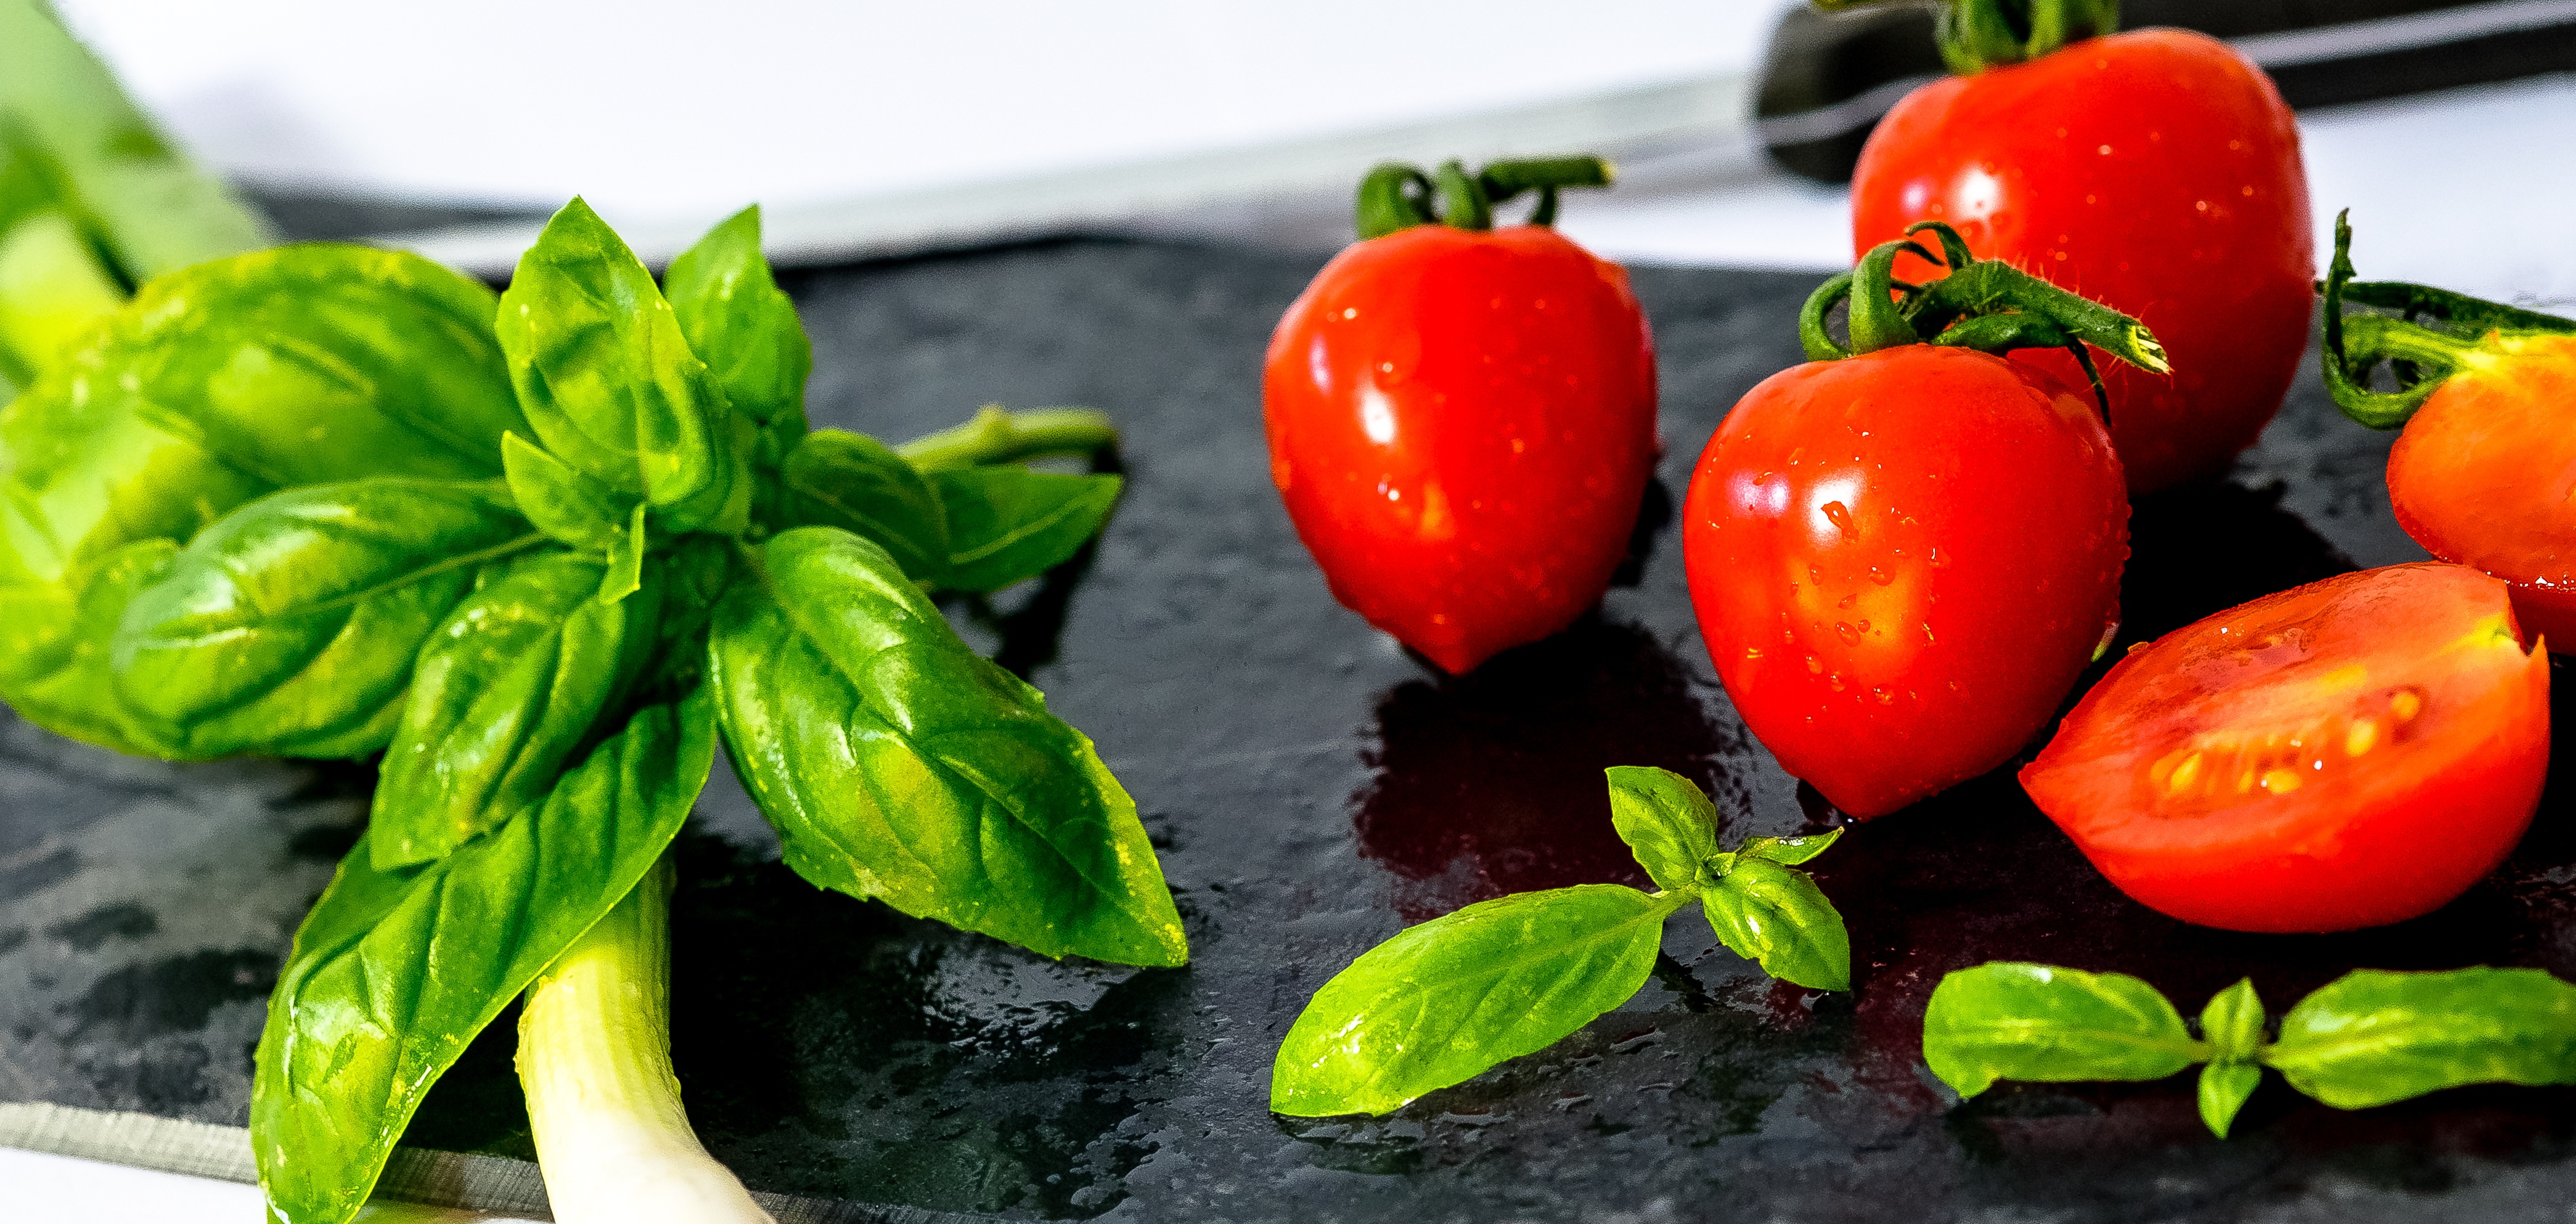
plant, fruit, dish, food, produce, vegetable, basil, flowering plant, land plant